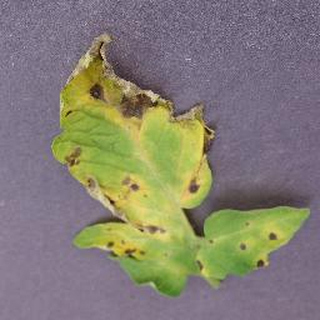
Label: tomato_septoria_leaf_spot